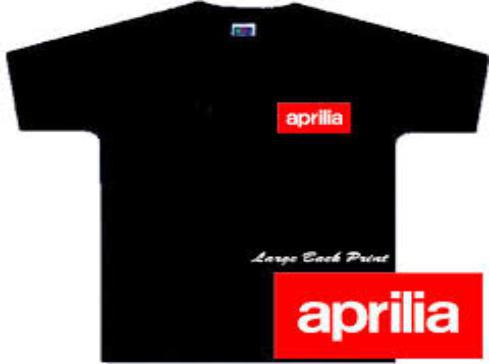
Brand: Aprilia
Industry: Transportation